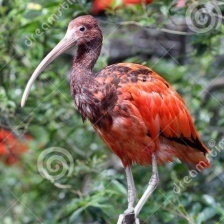
Species: SCARLET IBIS
Scientific name: EUDOCIMUS RUBER